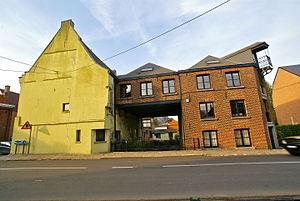
Braine-le-Comte (Ronquières), Belgique: Façade latérale du moulin à eau sur la Sennette
Ronquières est une section de la ville belge de Braine-le-Comte située en Région wallonne dans la province de Hainaut. C'était une commune à part entière avant la fusion des communes de 1977.
La Sennette est une rivière de Belgique, affluent de la Senne, donc sous-affluent de l'Escaut par la Dyle et le Rupel. Il faut éviter de la confondre avec la Senne de Ransfort ou Sennette, affluent aujourd'hui voûté de la Senne à Bruxelles, qui entre dans la ville sous la porte de Ninove.